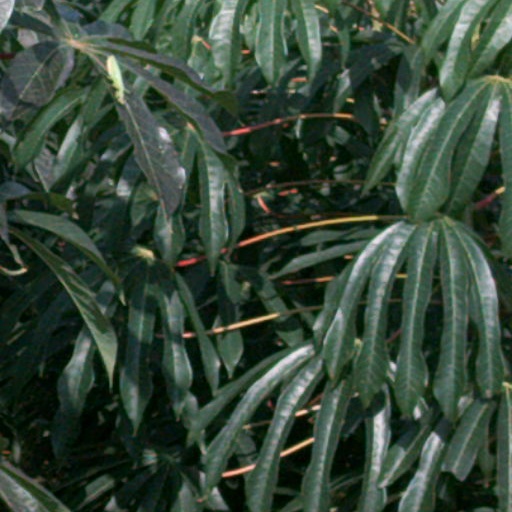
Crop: cassava